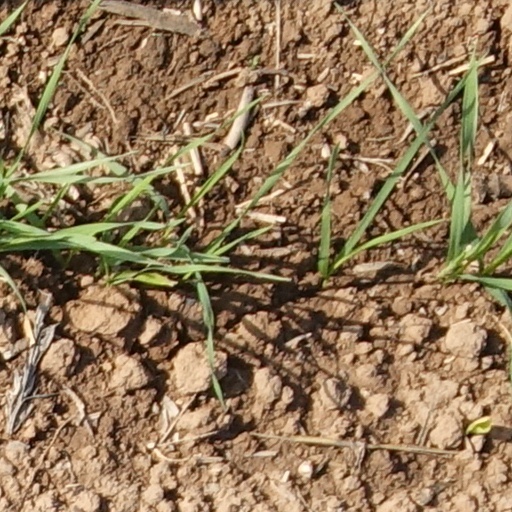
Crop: wheat